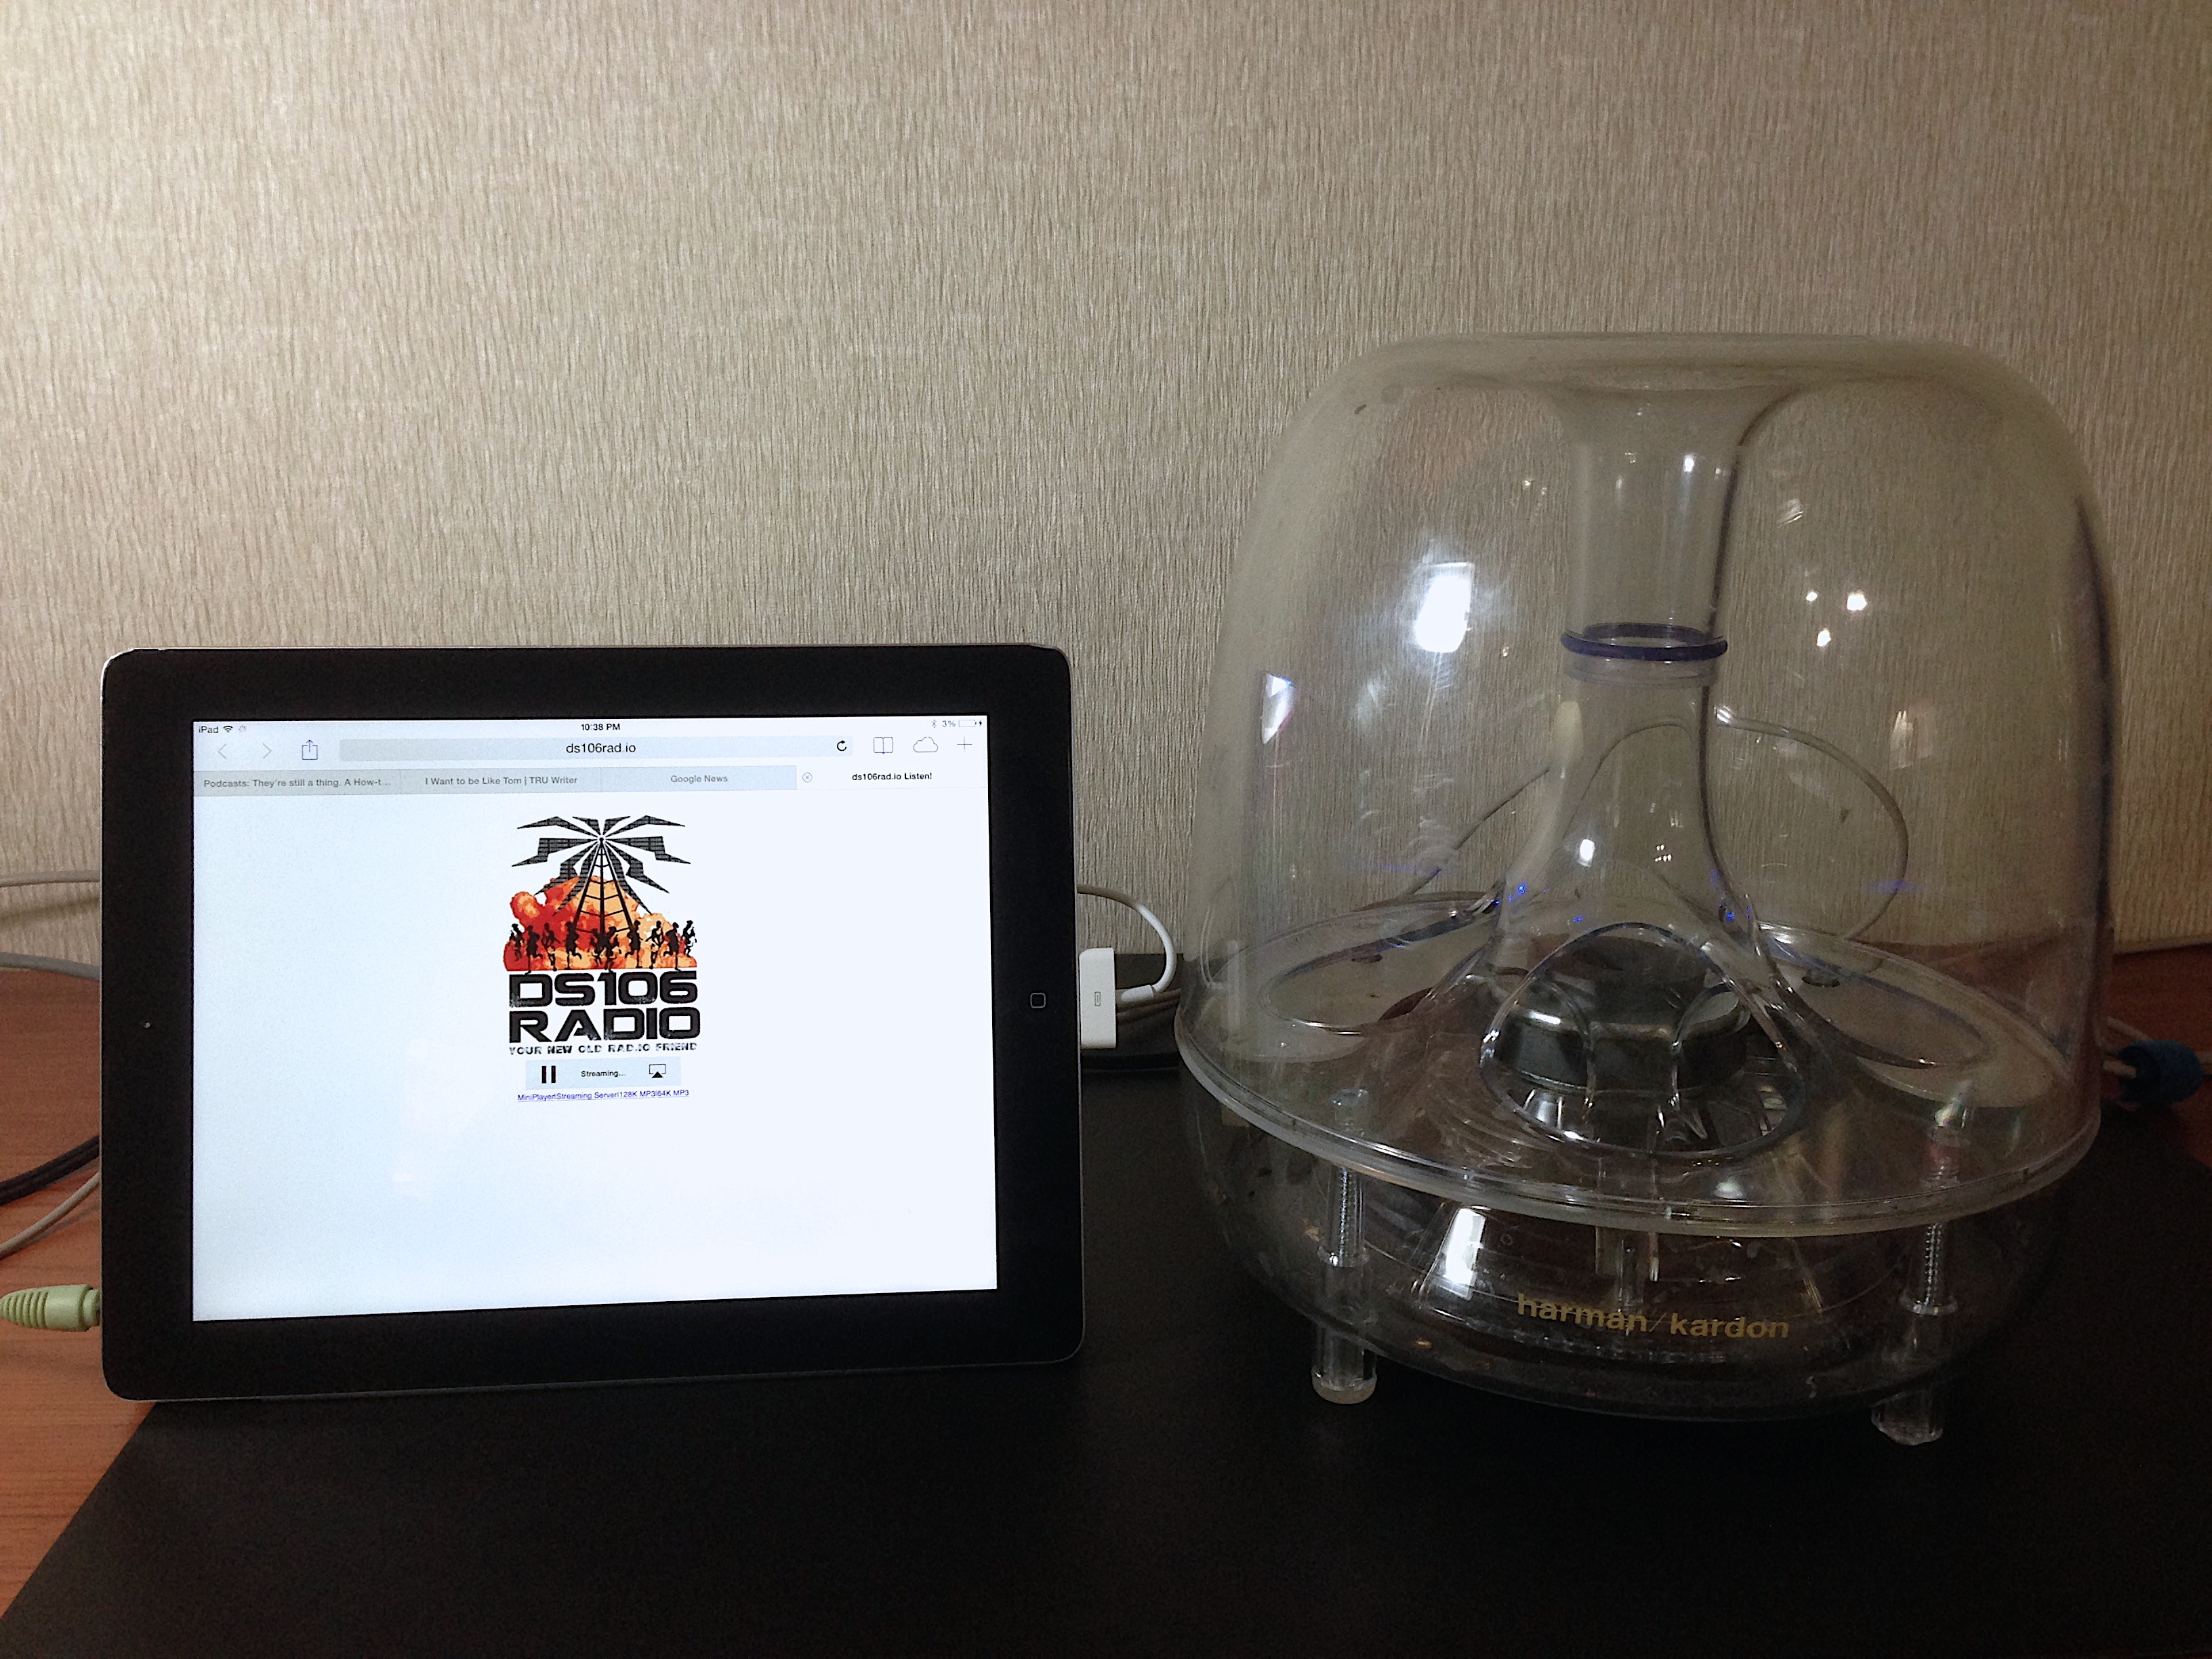
light, glass, lighting, product